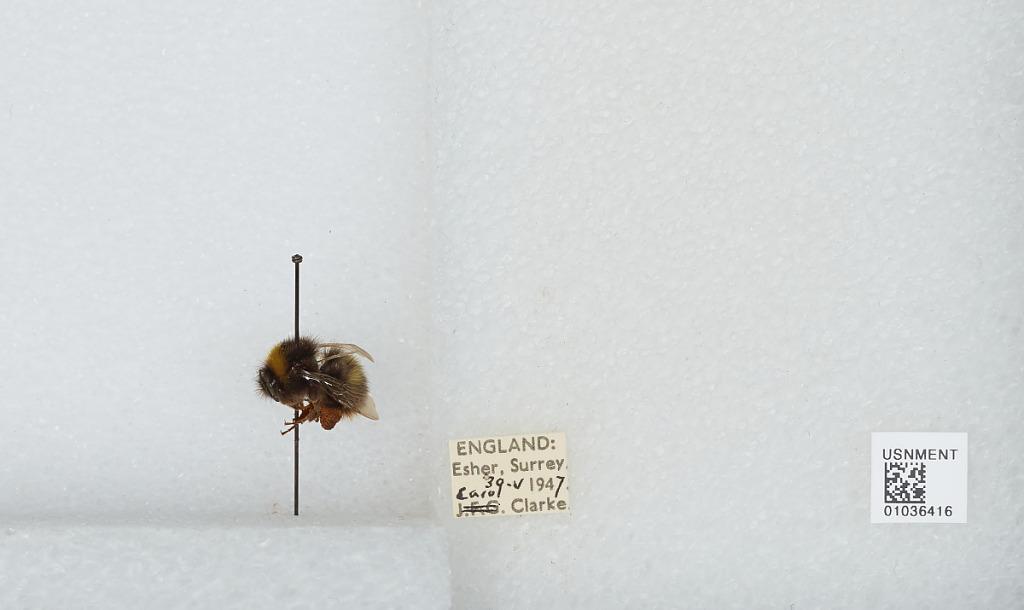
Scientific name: Bombus (Pyrobombus) pratorum (Linnaeus)
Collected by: C. Clarke
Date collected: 1947-5-30
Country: United Kingdom
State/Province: England
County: Surrey
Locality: Esher
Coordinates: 51.3691, -0.365